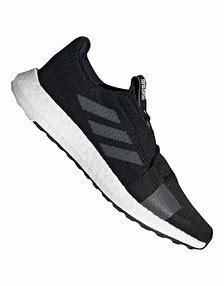
Brand: Adidas
Model: Senseboost Go